C5orf49

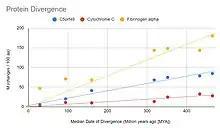
C5orf49 protein divergence graph

C5orf49 does not show a fast or slow evolution rate over time when compared to cytochrome C and fibrinogen alpha. This is shown by the protein divergence graph on the right.